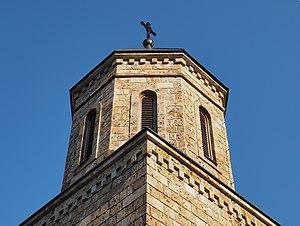
Le monastère de Moštanica est un monastère orthodoxe serbe situé à proximité de Kozarska Dubica, dans la République serbe de Bosnie. Il relève de l'éparchie de Banja Luka, une subdivision de l'Église orthodoxe serbe.